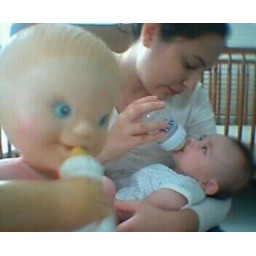
Creepy plastic baby in fore front, baby Dominic in the back.. both with a bottle